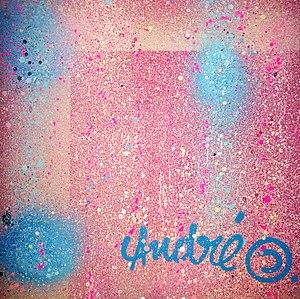
100cmX100cm
André, de son véritable nom André Saraiva, est un artiste issu du graffiti et aussi un entrepreneur français, né en 1971 à Uppsala en Suède. Il est le créateur du personnage Monsieur A.